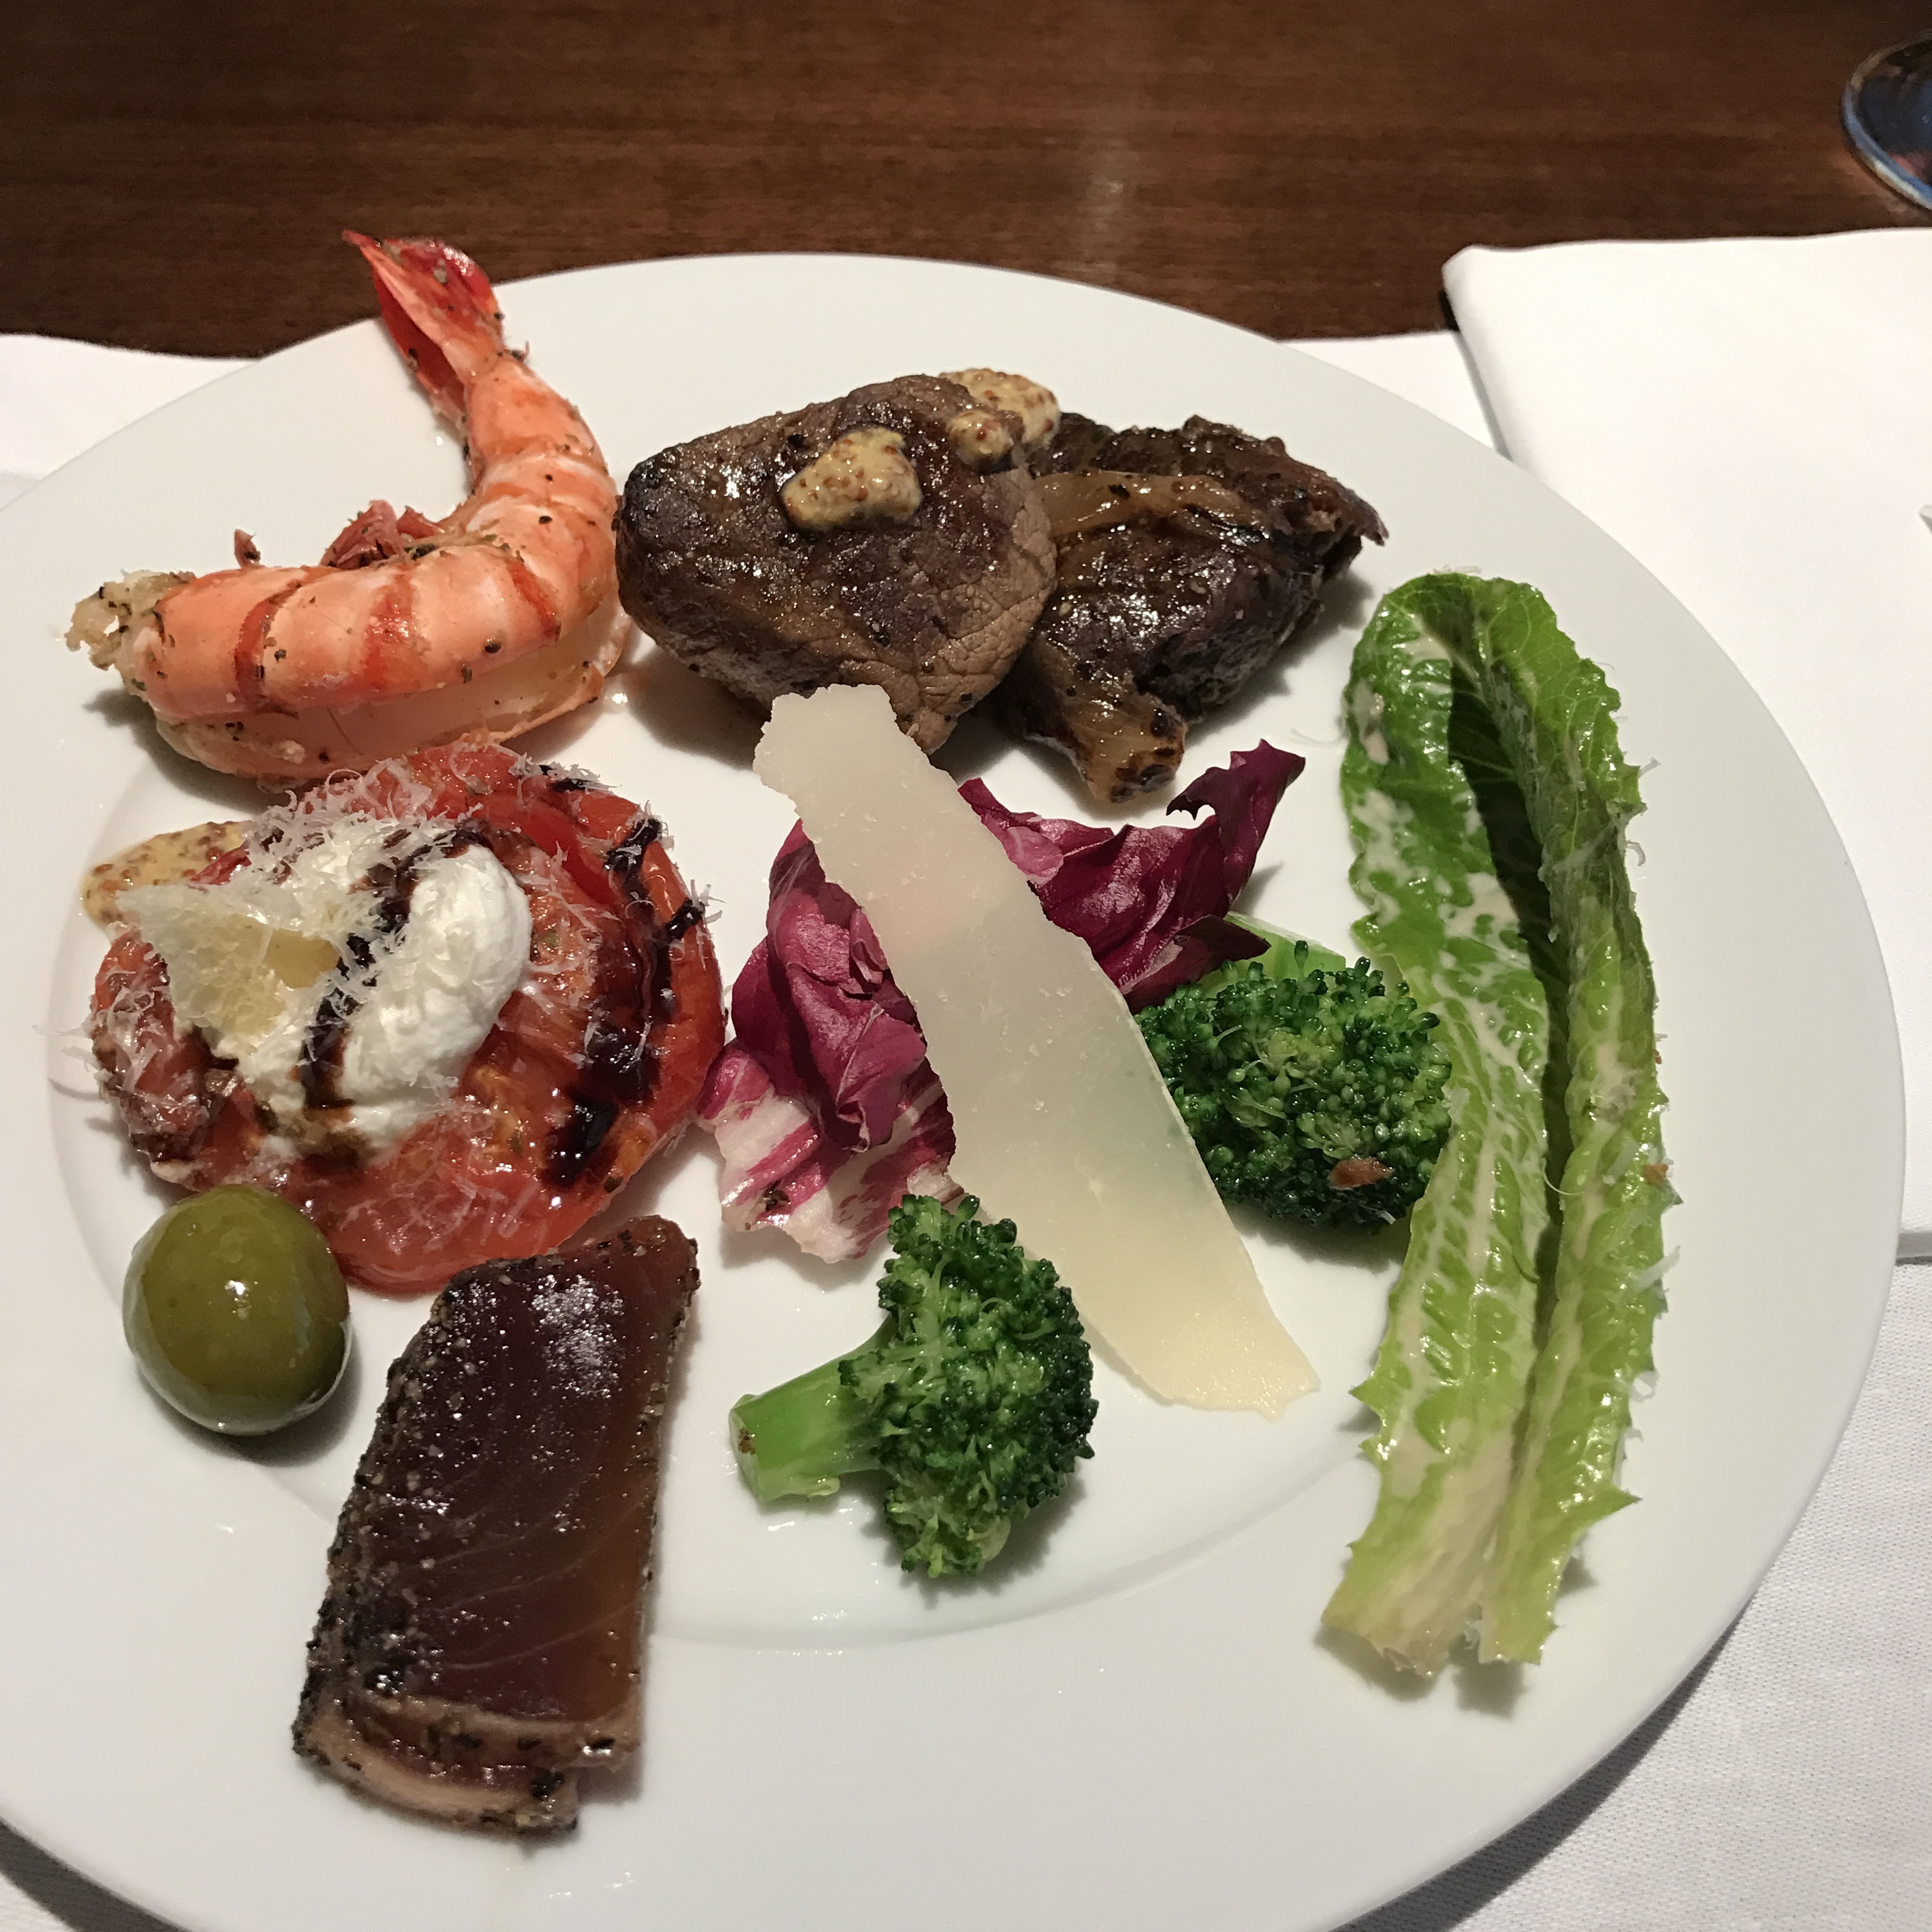
restaurant, dish, meal, food, produce, seafood, meat, lunch, cuisine, steak, buffet, in the evening, hotel, dinner, grilling, sense, hors d oeuvre